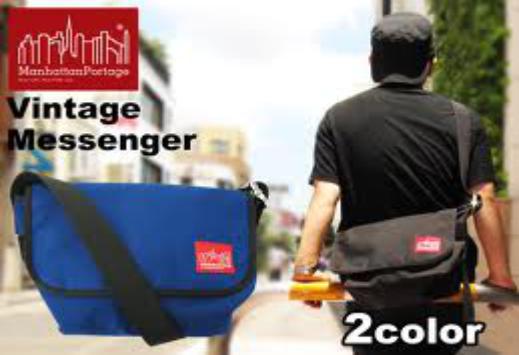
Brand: Manhattan Portage
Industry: Clothes